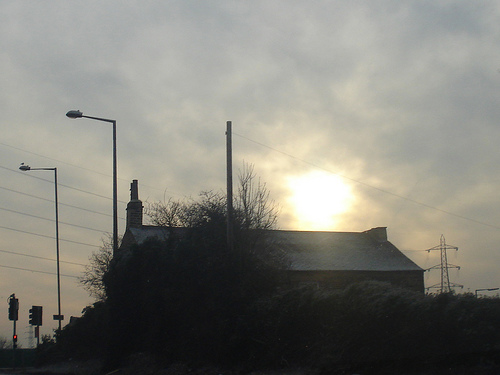
user: Given an image and a question. Answer the question in a short answer. Question: Is the sun rising or setting? Short Answer:
assistant: set